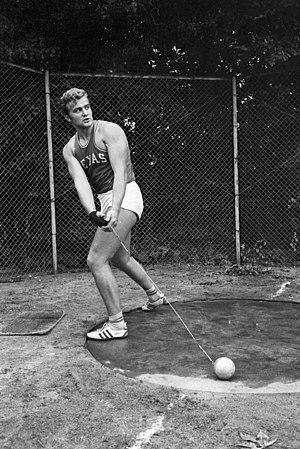
Uwe Beyer, né le 14 avril 1945 à Kiel, décédé le 15 avril 1993 à Belek en Turquie, était un athlète allemand qui pratiquait le lancer du marteau